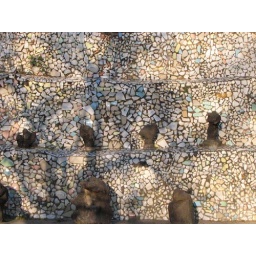
The shadow of a tree falls on a mosaic wall in the Nek Chand Rock Garden in Chandigarh.